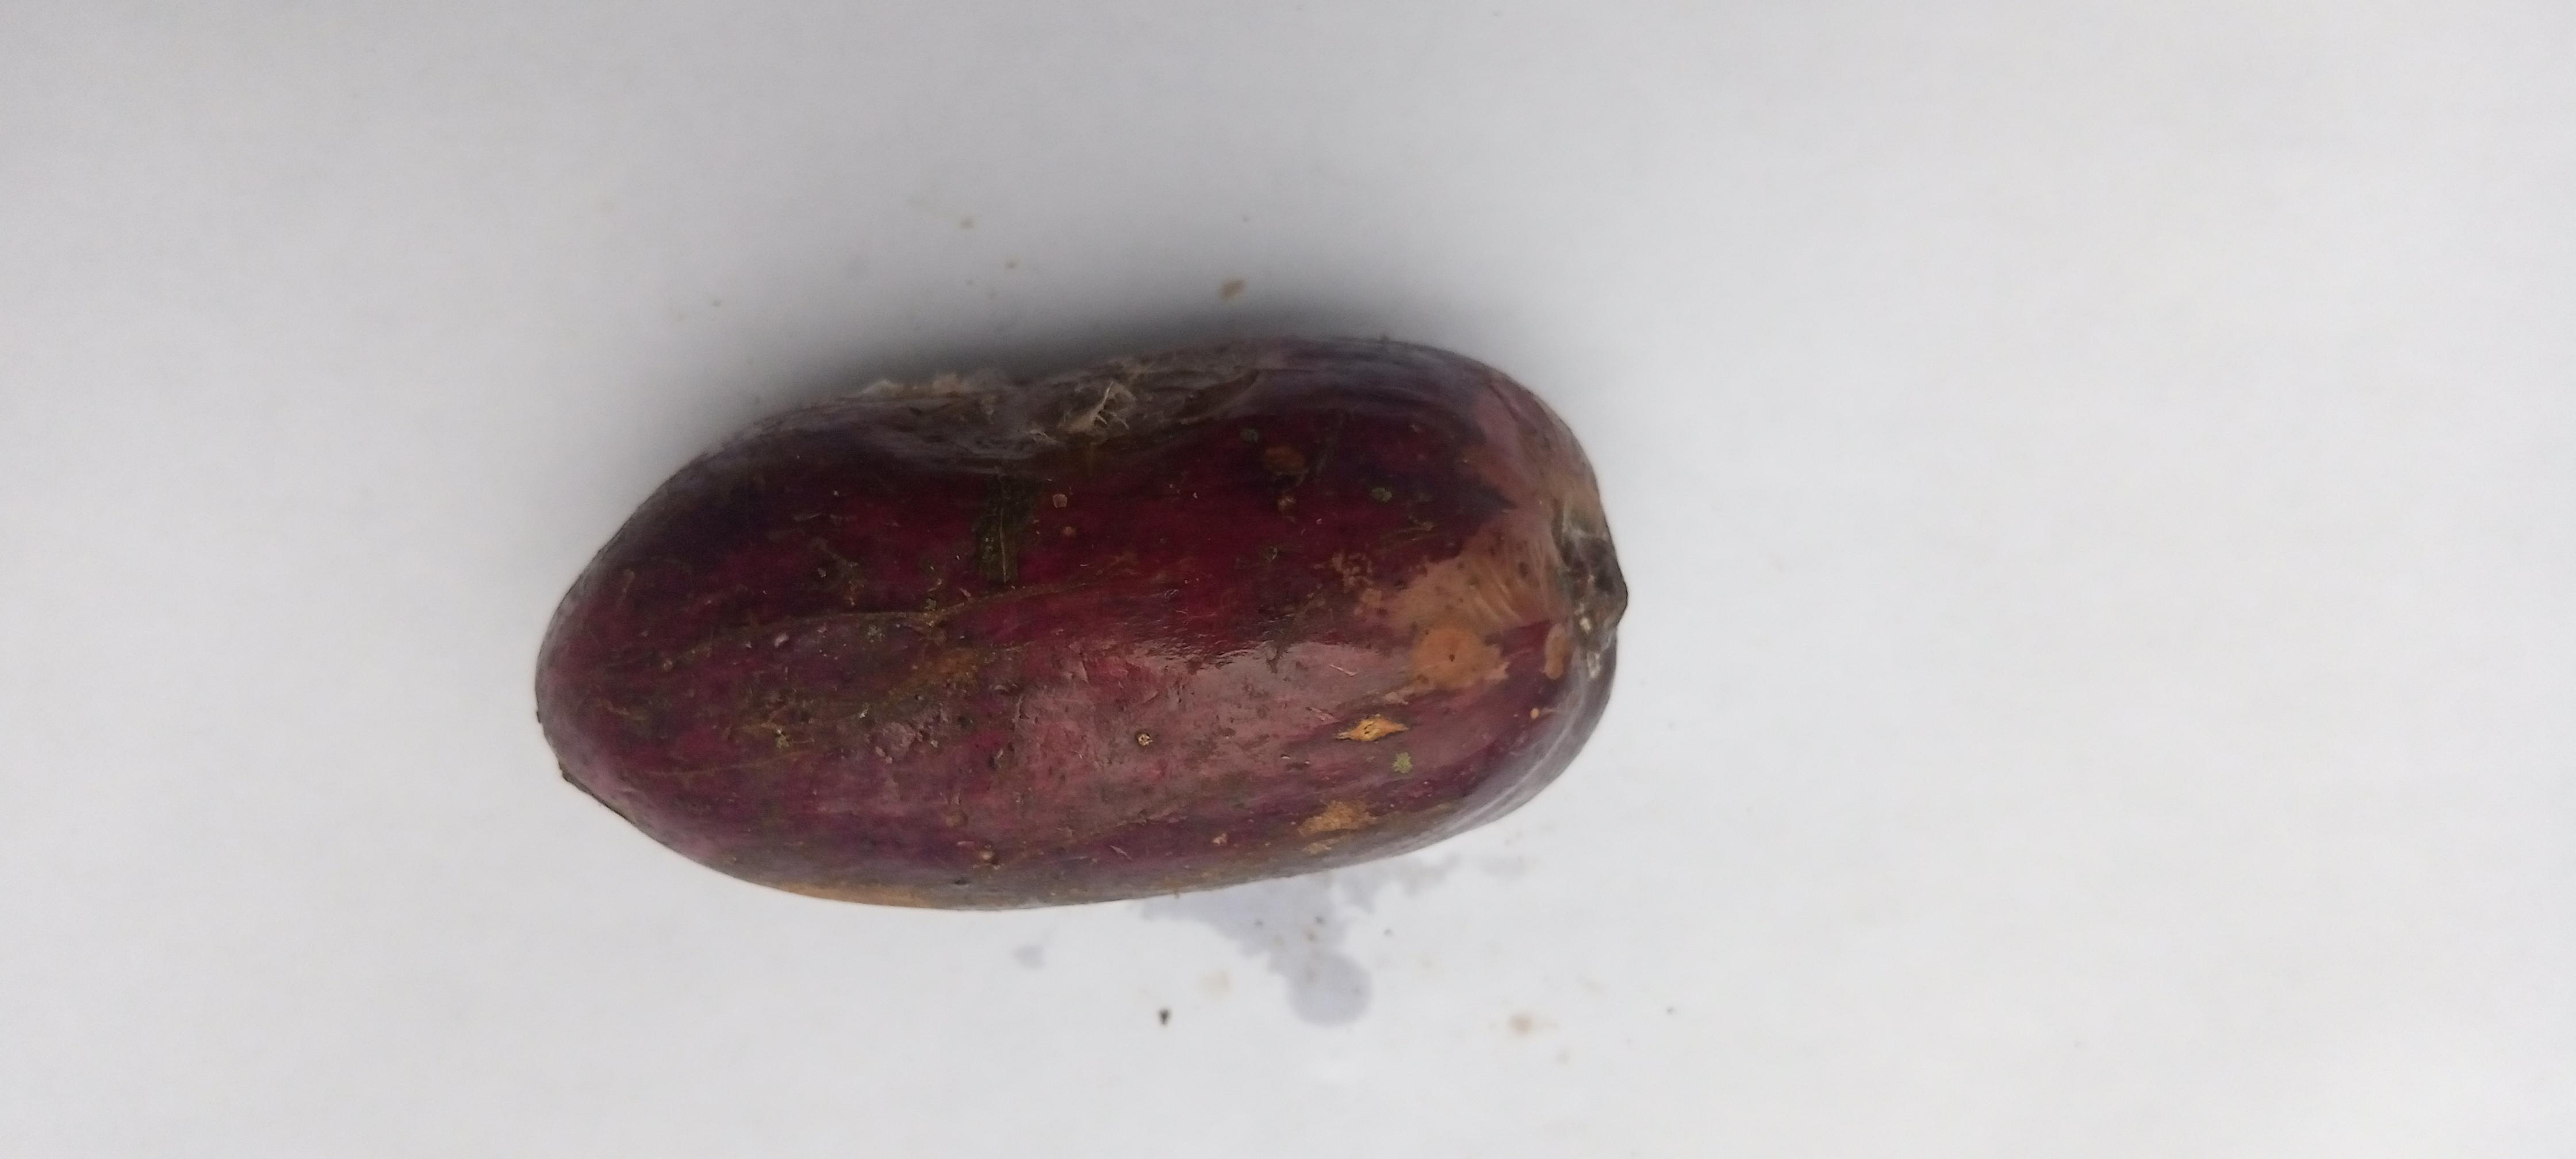
Plum grade: rotten